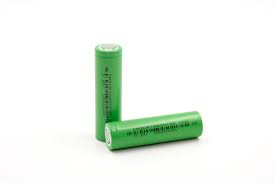
Waste category: battery